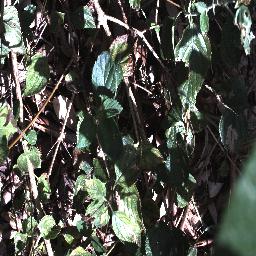
Label: lantana